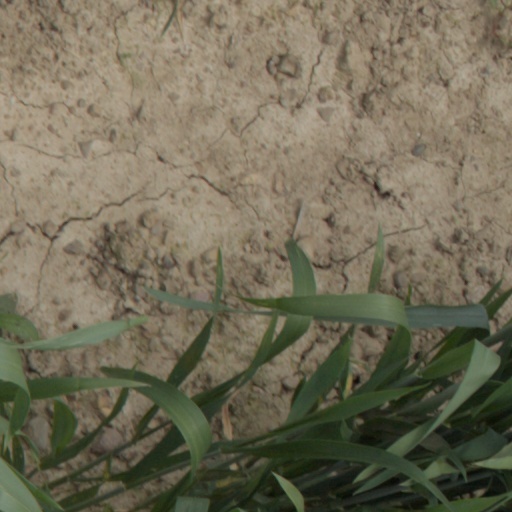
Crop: wheat